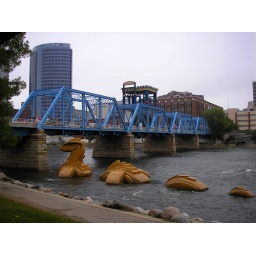
Nessie going under the bridge which has a table and chair perched on top!